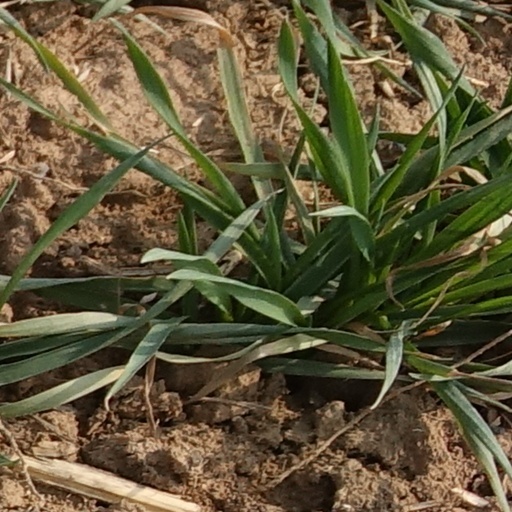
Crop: wheat